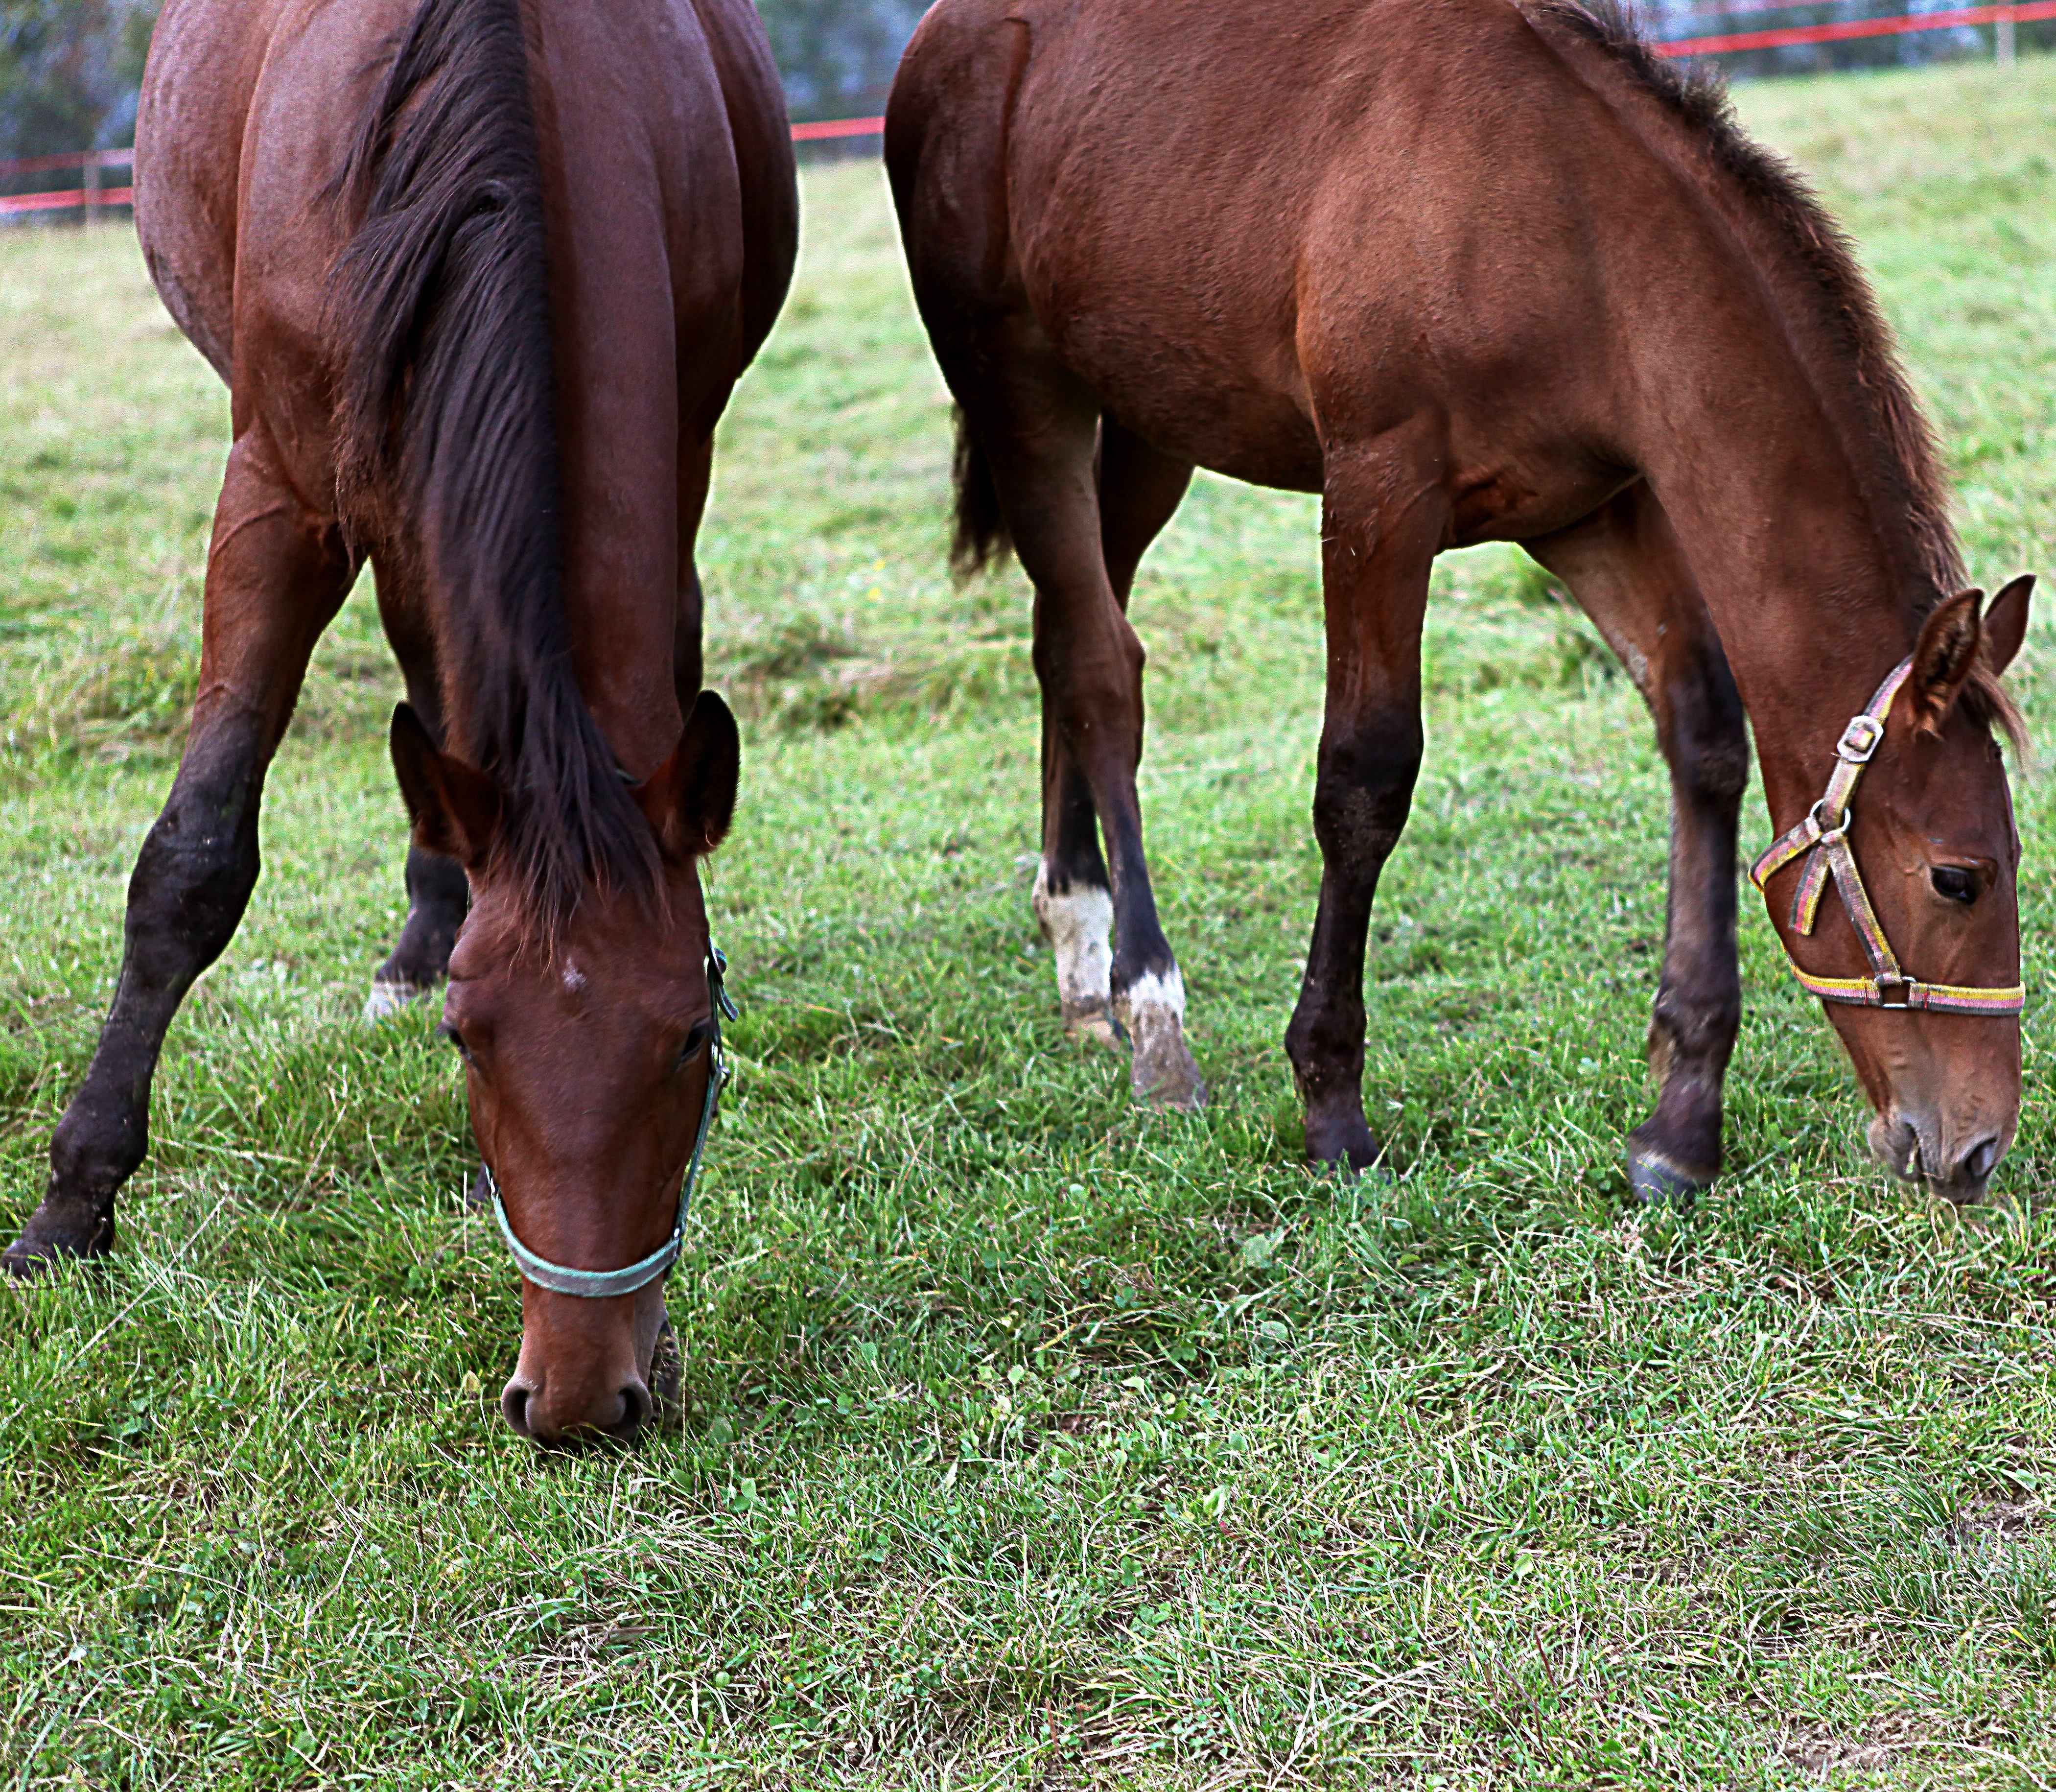
grass, farm, meadow, coat, food, pasture, grazing, horse, brown, bay, mammal, stallion, mane, ointment, bridle, horses, vertebrate, mare, foal, colt, halter, pasture land, pack animal, the color of the horse, race horse, the head of a horse, the mane, horse like mammal, mustang horse